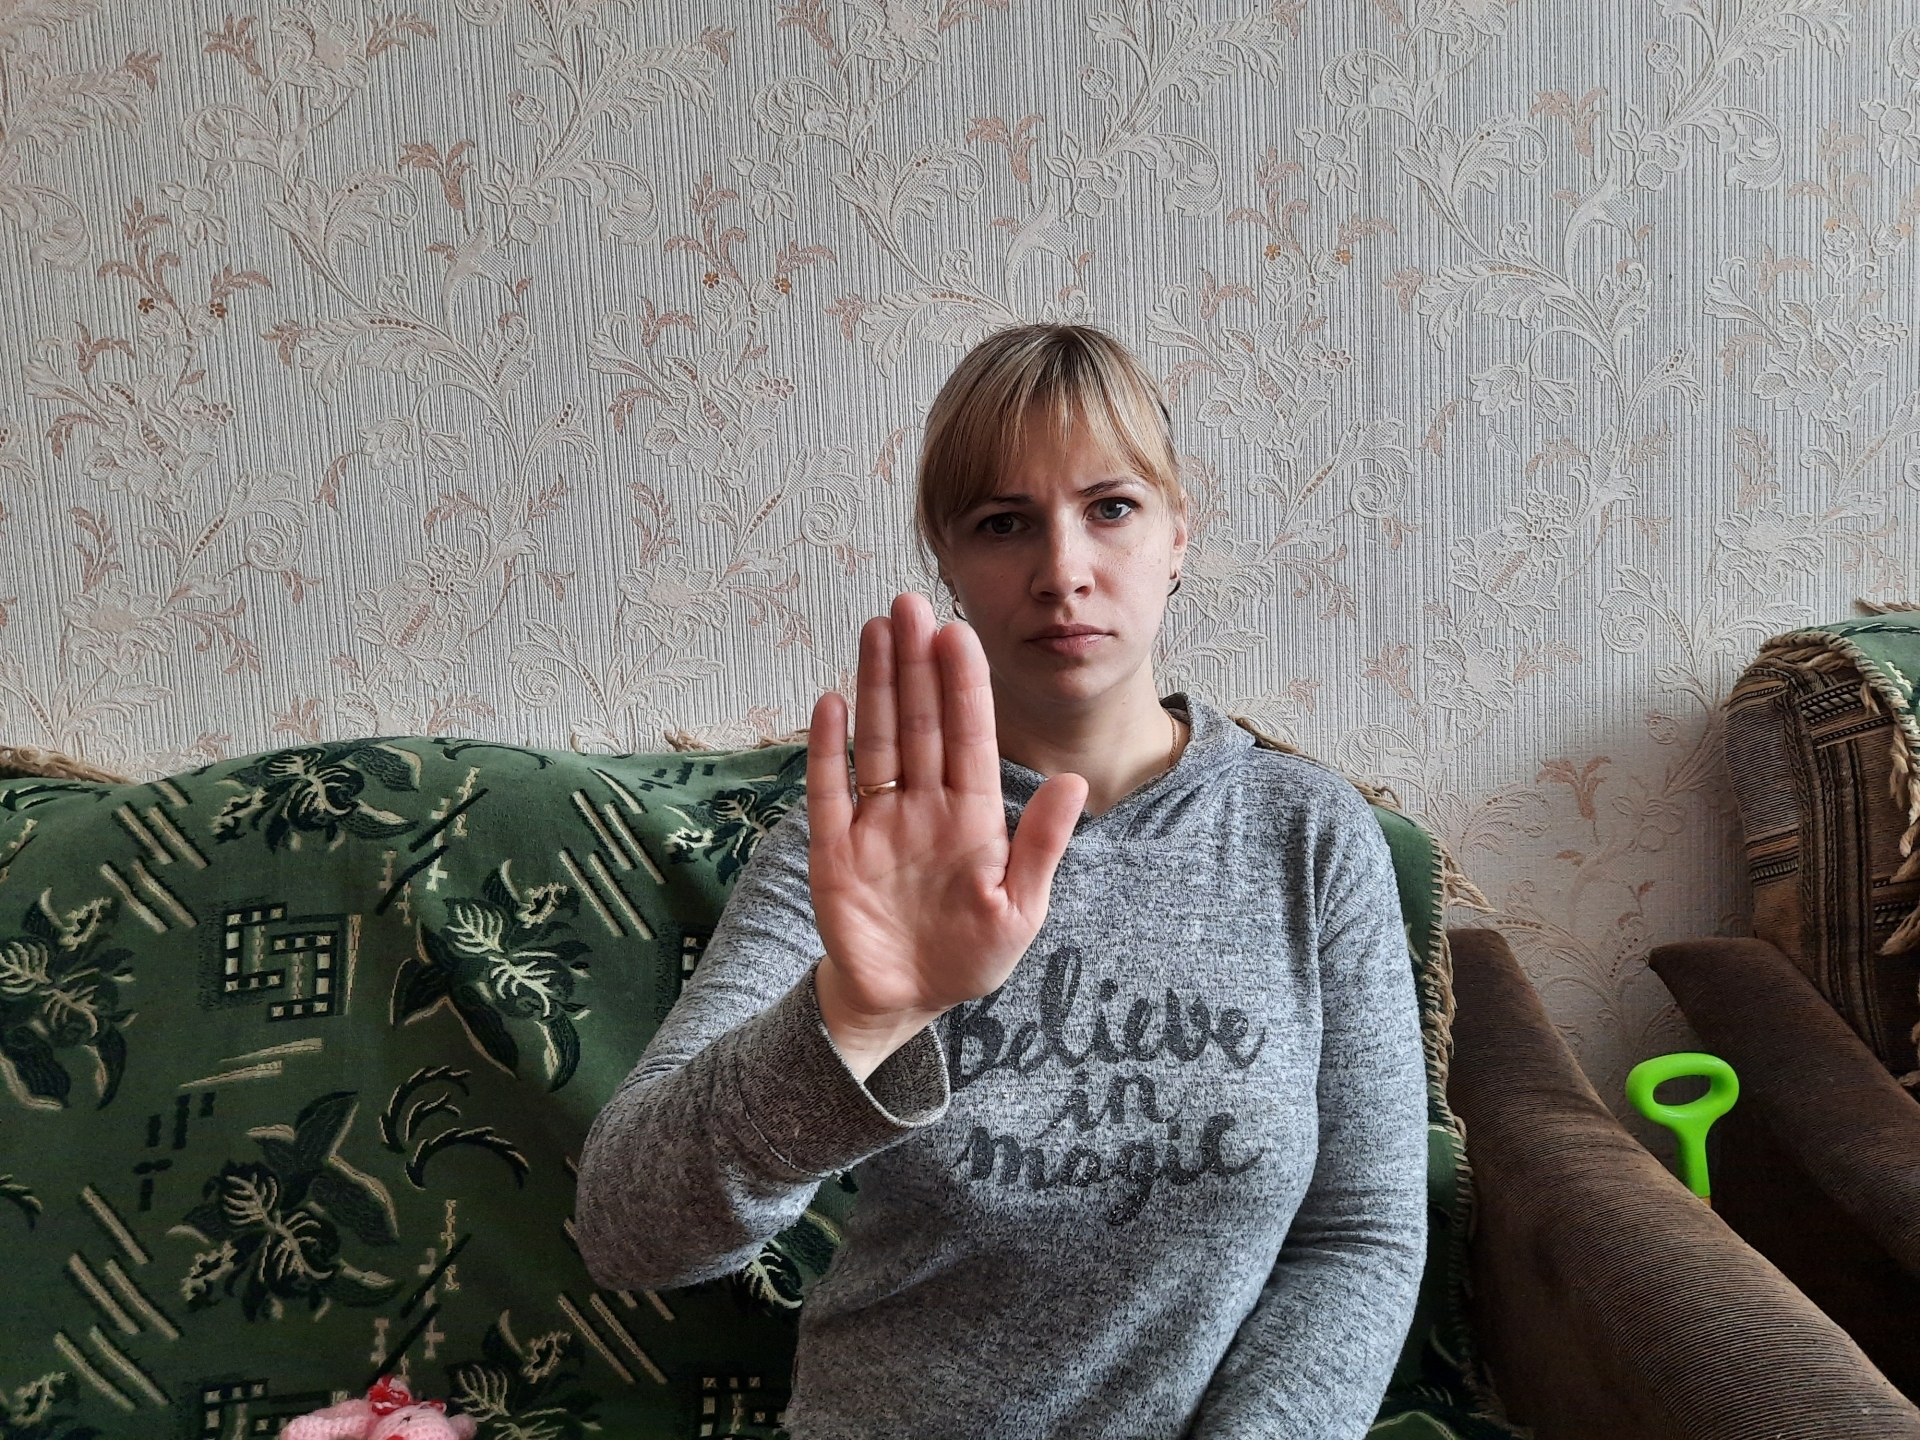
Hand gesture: stop